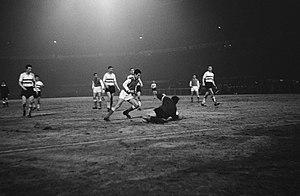
Le championnat de France de football, appelé Ligue 1 est le championnat professionnel de football de plus haut niveau de la Fédération française de football.
Albert Batteux, né le 2 juillet 1919 à Reims et mort le 28 février 2003 à Grenoble, est un footballeur international français durant les années 1930-1940, reconverti entraîneur des années 1950 à 1980.
Le Stade de Reims est un club de football français, fondé le 18 juin 1931 à Reims, dans le département de la Marne.